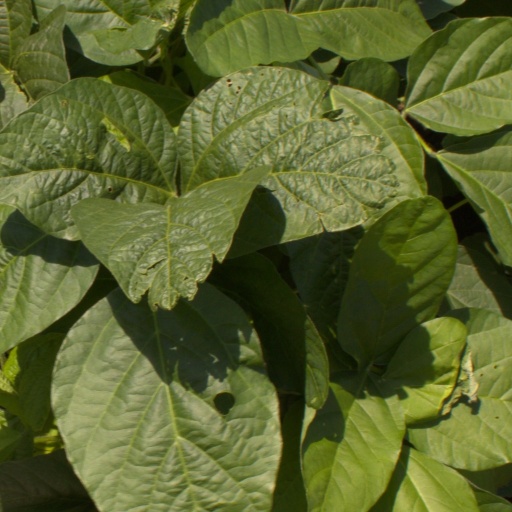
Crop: soybean